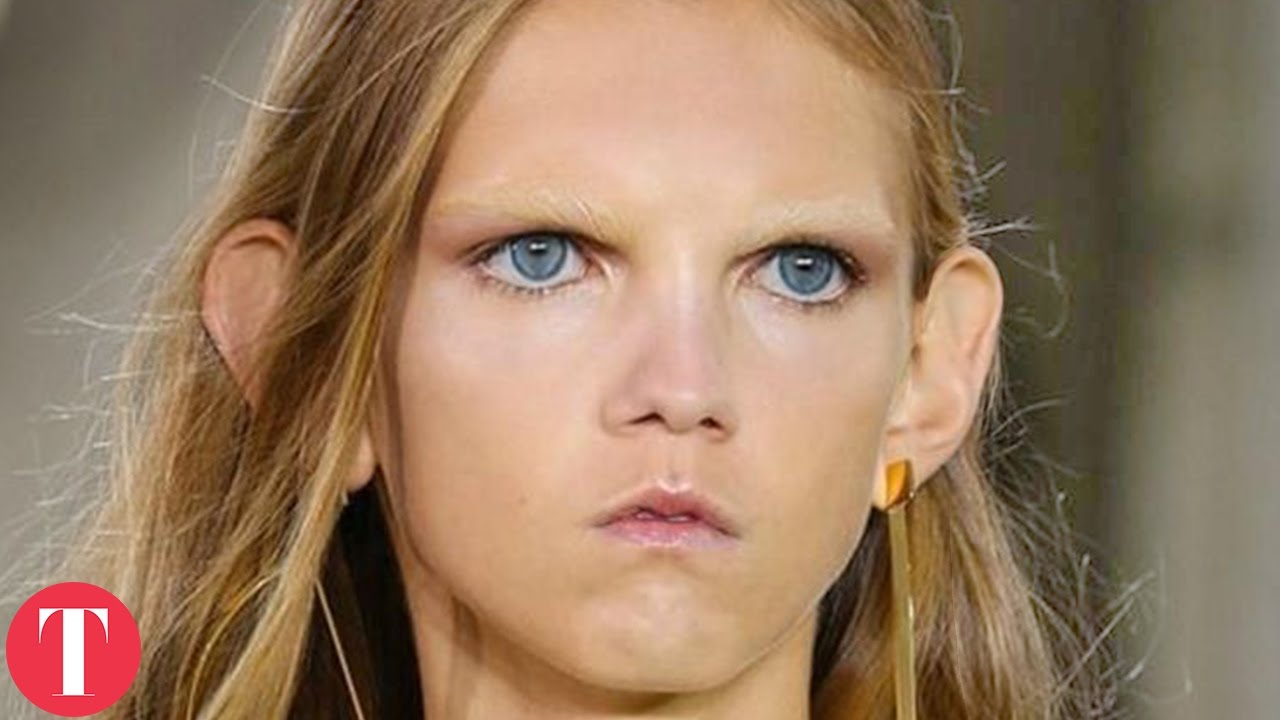
Label: Colored